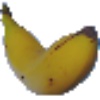
Label: Banana 1